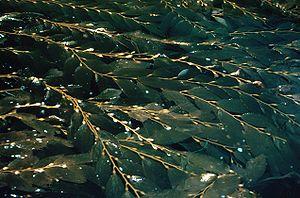
Un pneumatocyste est une structure présente sur les algues brunes et leur permettant de flotter. Il peut y avoir en avoir plusieurs sur un seul thalle d'algue. La flottabilité est permise par la présence de gaz dans les pneumatocystes, permettant aux algues de rester près de la surface afin d'effectuer la photosynthèse.
L’acide alginique et ses dérivés les alginates sont des polysaccharides obtenus à partir d'algues brunes : les laminaires ou les fucus. De couleur variant du blanc au brun jaunâtre, il est vendu sous forme filamenteuse, granulaire ou en poudre.